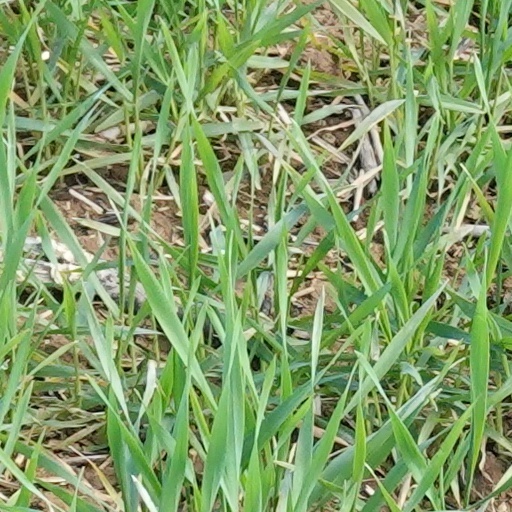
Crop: wheat